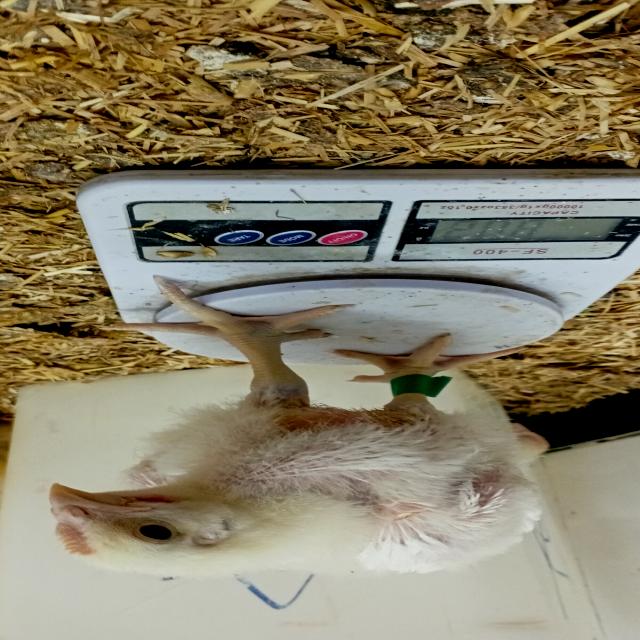
Weight: 801 g